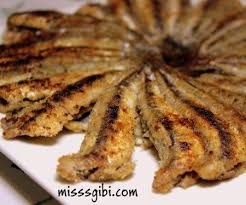
Yemek: hamsi